Foreign direct investment in Iran

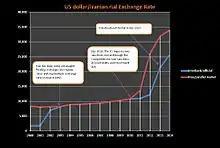
US dollar/Iranian rial historical exchange rates (2000–2013)

According to United Nations Conference on Trade and Development, Iran ranked sixth globally in 2010 in attracting foreign investments. According to the head of the Organisation for Investment, Economic and Technical Assistance of Iran (OIETAI), in 2008 Iran ranked 142 among 181 countries in terms of working conditions last year. Iran stands 96 in terms of business start, 165 in getting permits, 147 in employment, 147 in registering assets, 84 in getting credits, 164 in legal support for investments, 104 in tax payment, 142 in overseas trade, 56 in feasibility of contracts and 107 in bankruptcy. Iran is a member of the World Bank's Multilateral Investment Guarantee Agency. Iran ranks 69th out of 139 in Global Competitiveness Report. Iran has more than 50 signed-bilateral investment treaties with other countries.